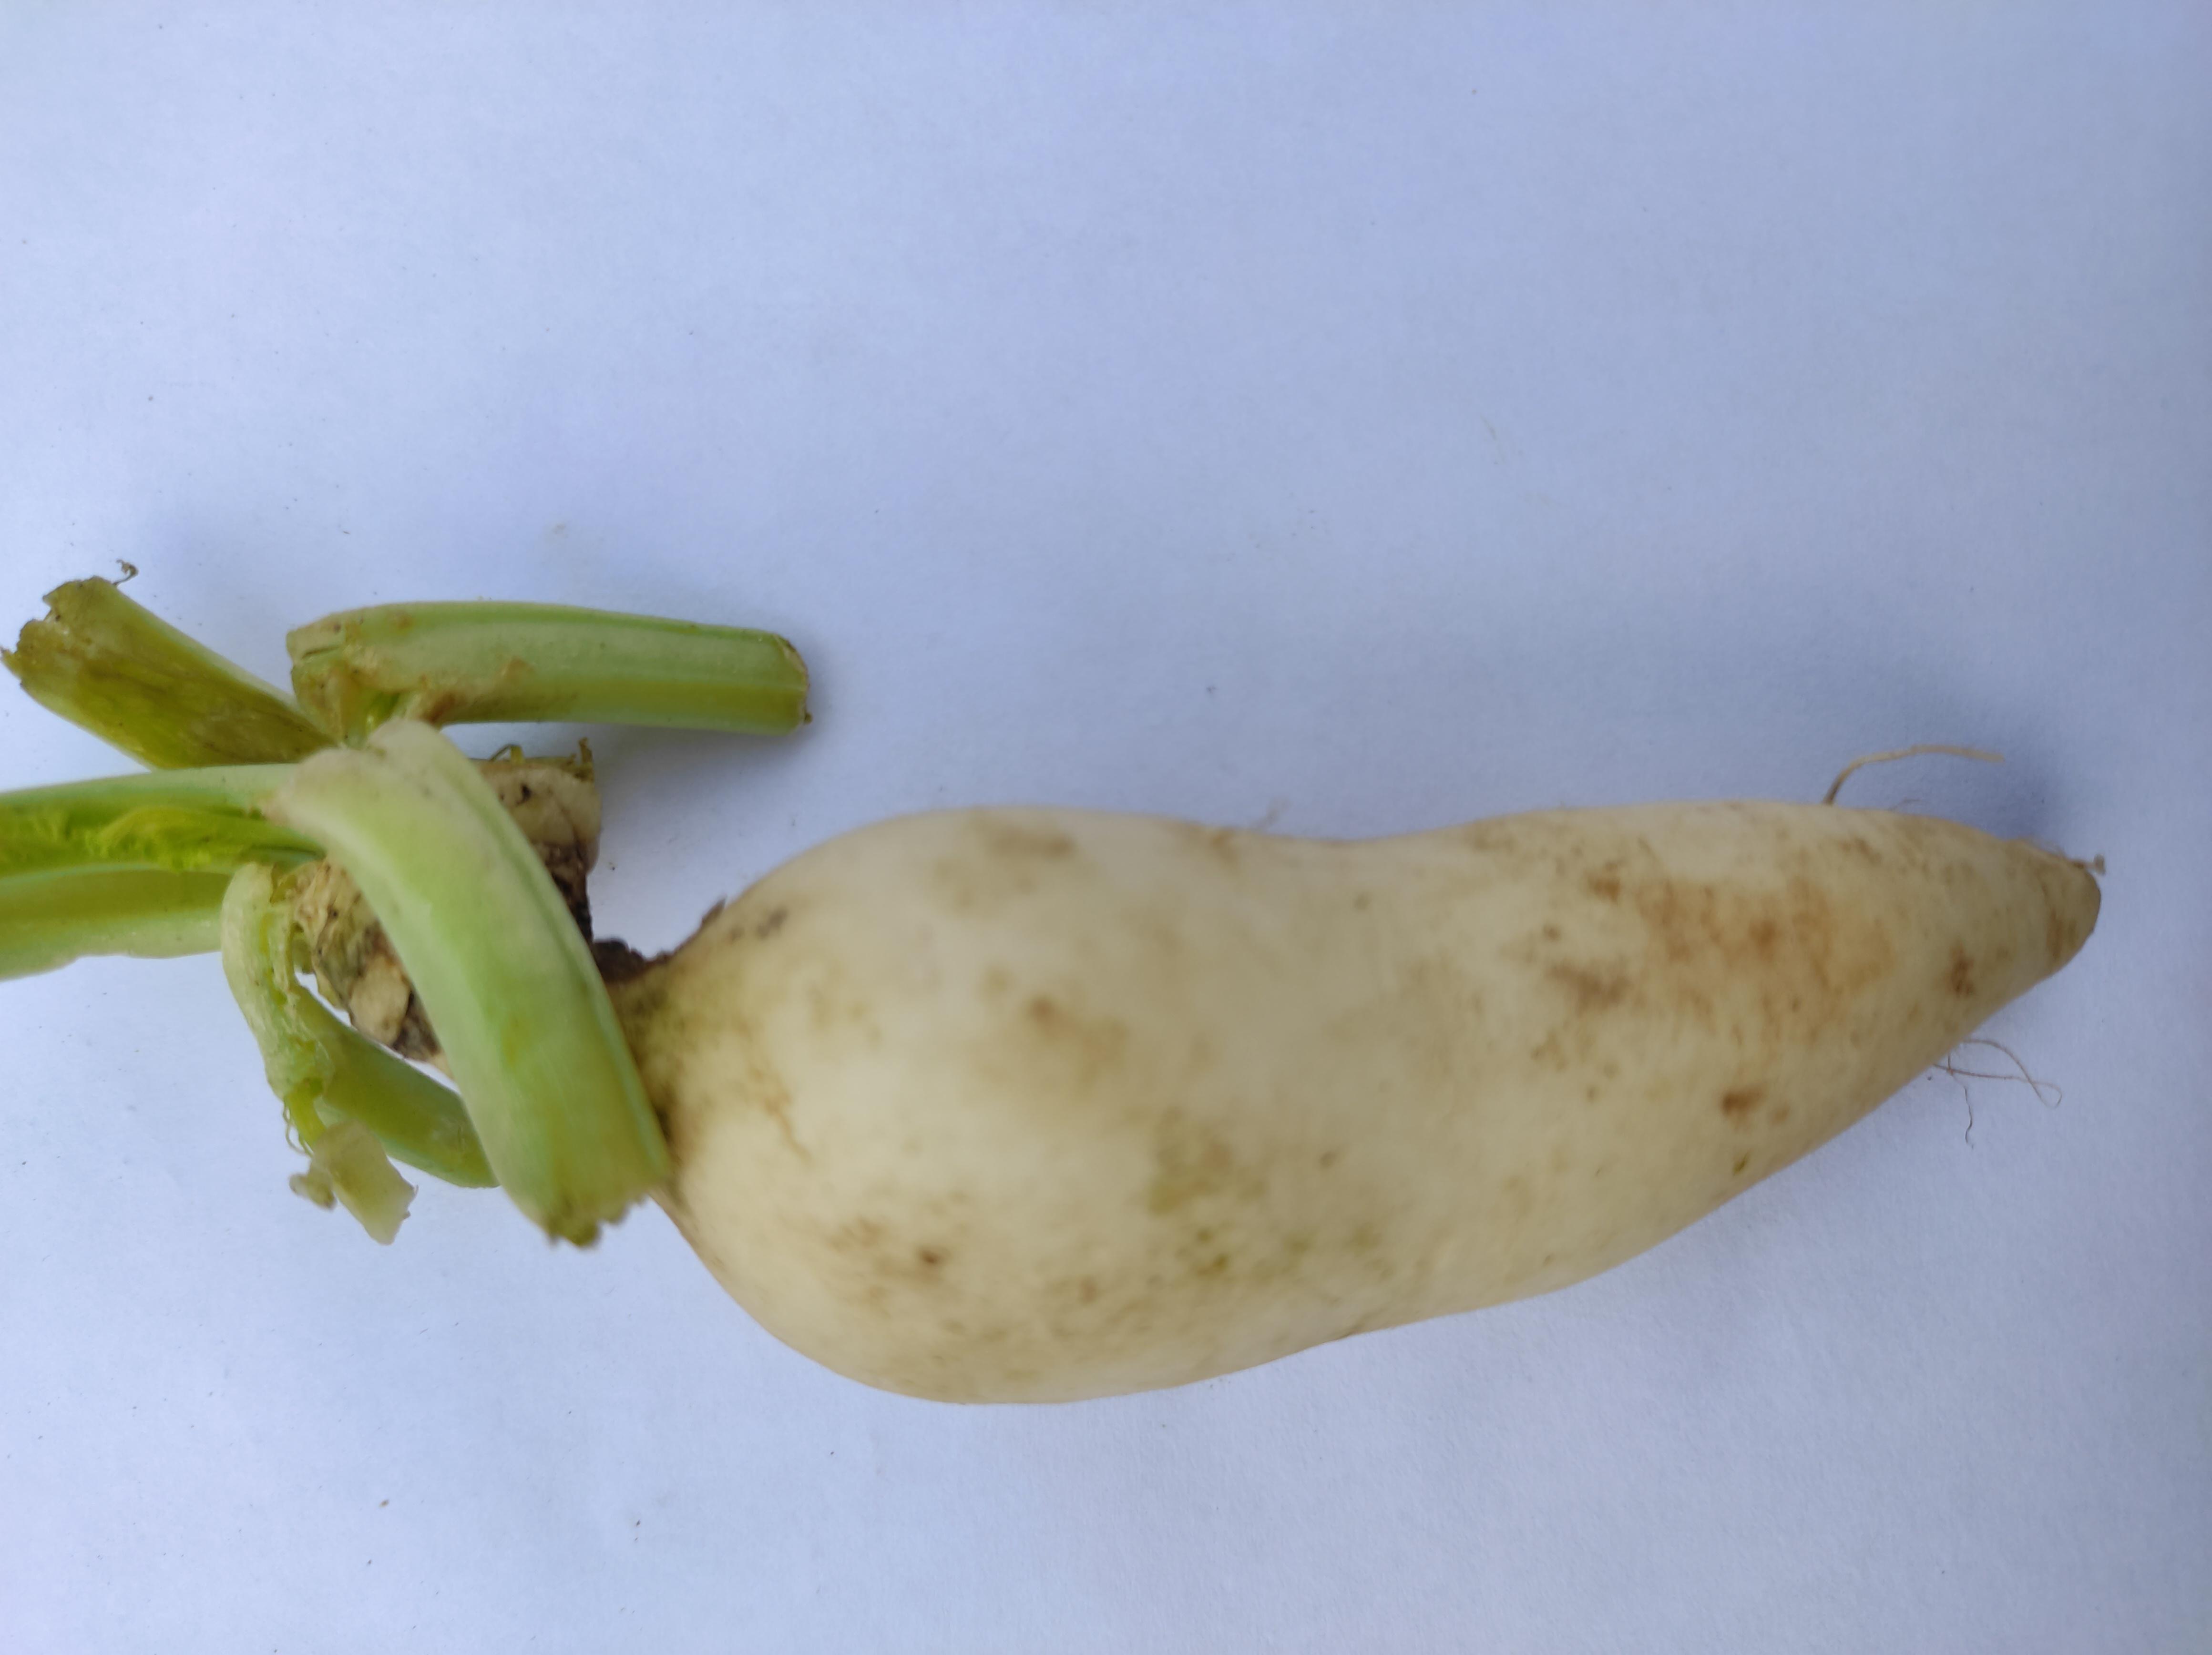
Label: Radish